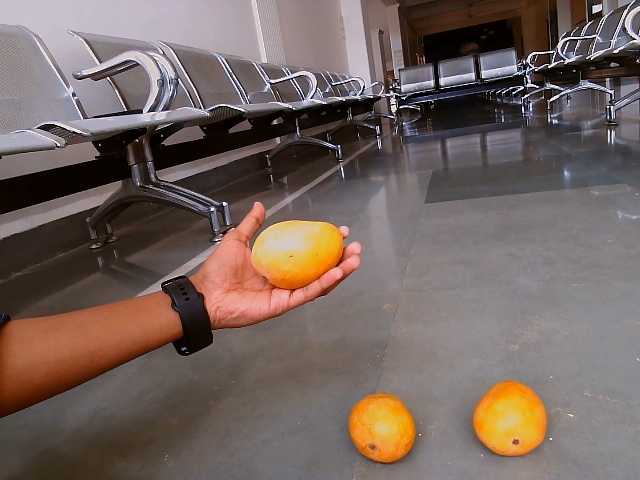
Label: Ripe_Mango